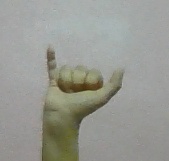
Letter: ya